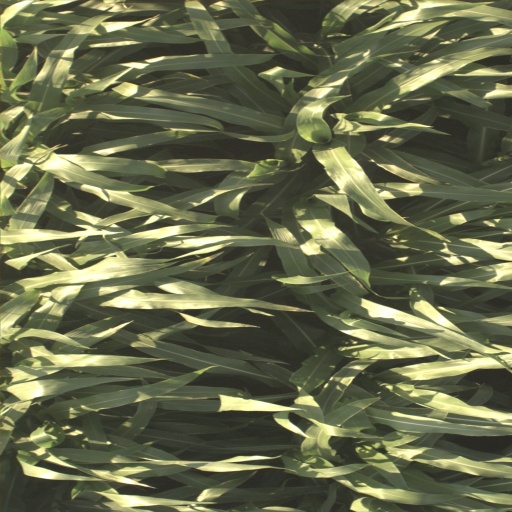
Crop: sorghum